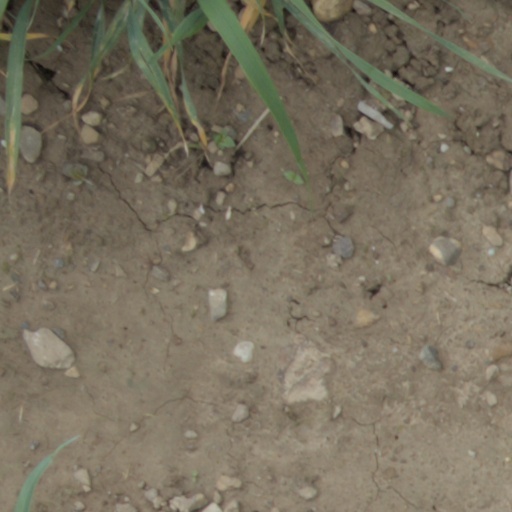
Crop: wheat